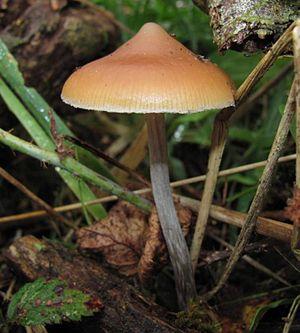
Psilocybe azurescens est un champignon hallucinogène dont les principaux composants actifs sont la psilocybine et la psilocine. Il fait partie des plus puissants champignons à dérivés tryptaminiques, contenant jusqu'à 1,8 % de psilocybine, 0,5 % de psilocine et 0,4 % de baéocystine du poids sec total. Cependant les concentrations moyennes sont d'environ 1,1 % de psilocybine et 0,15 % de psilocine.